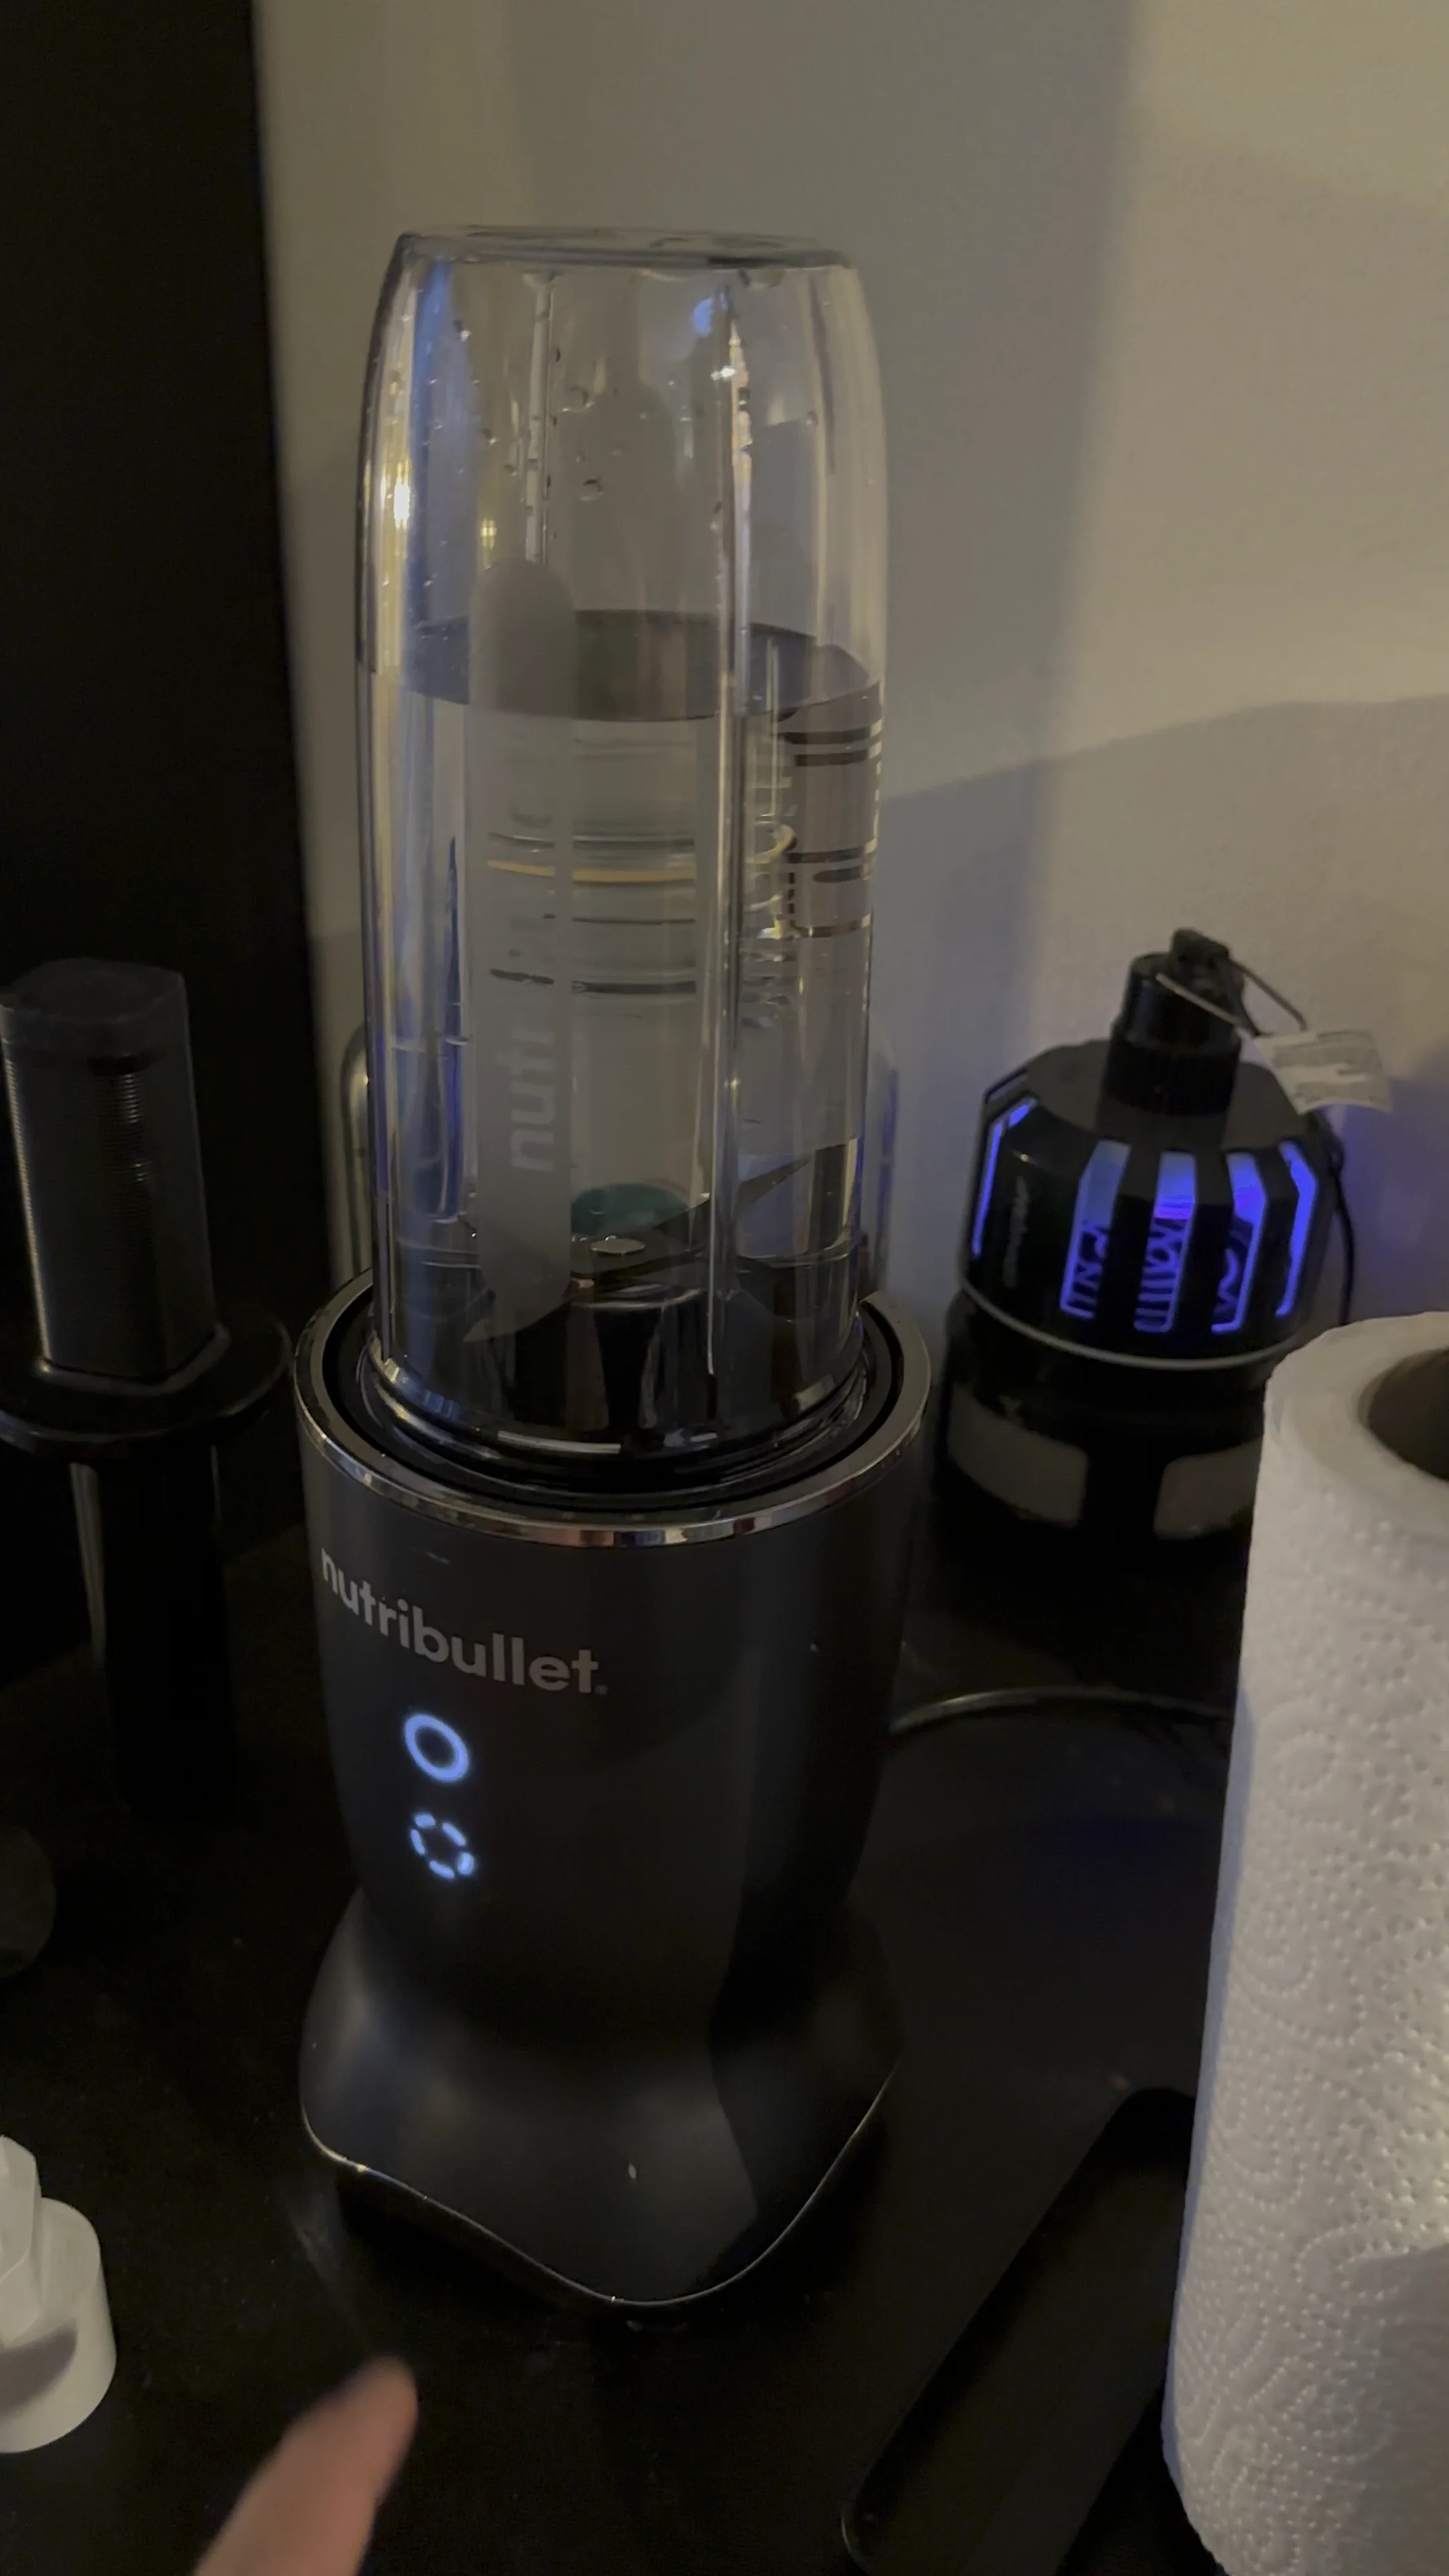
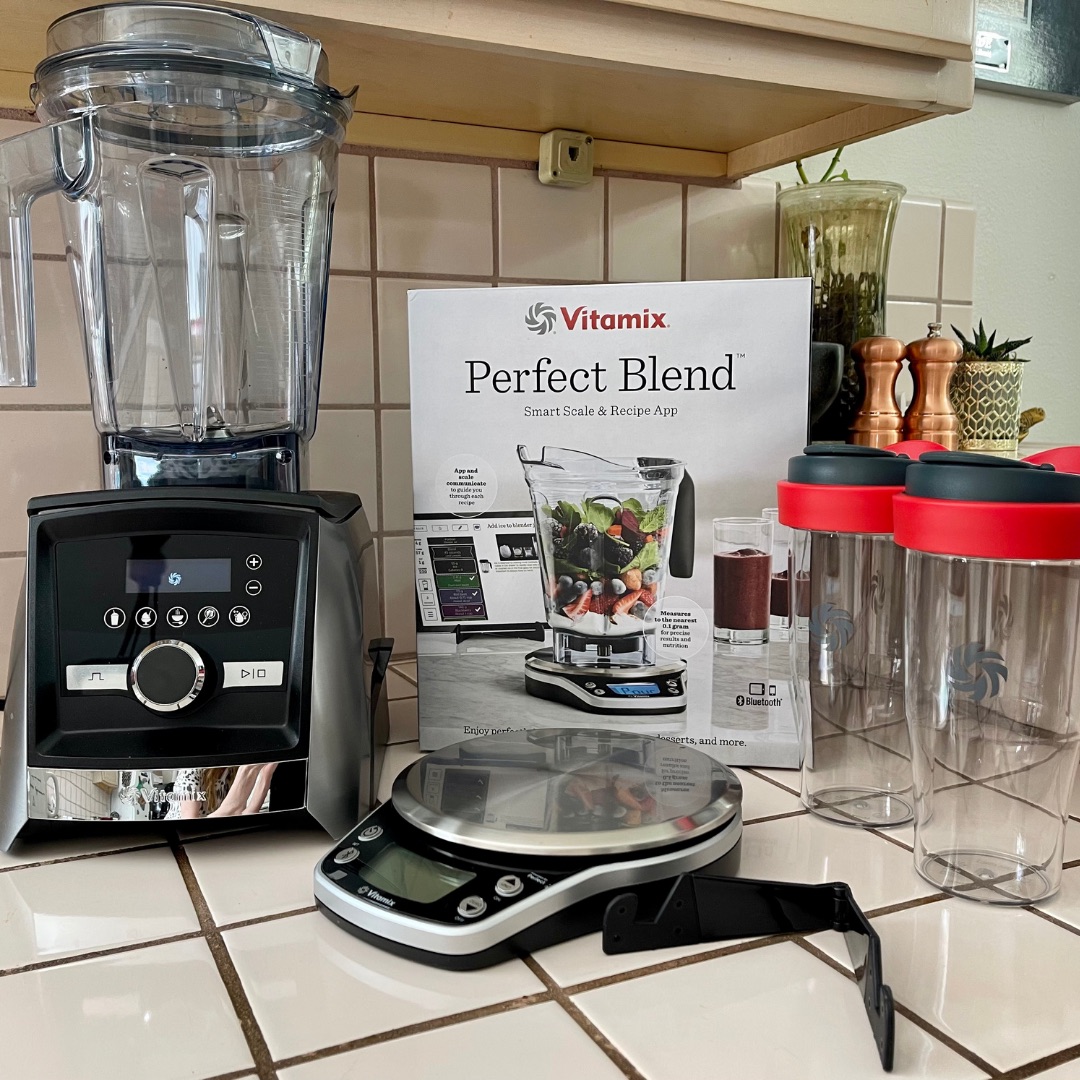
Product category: items_blender
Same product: no